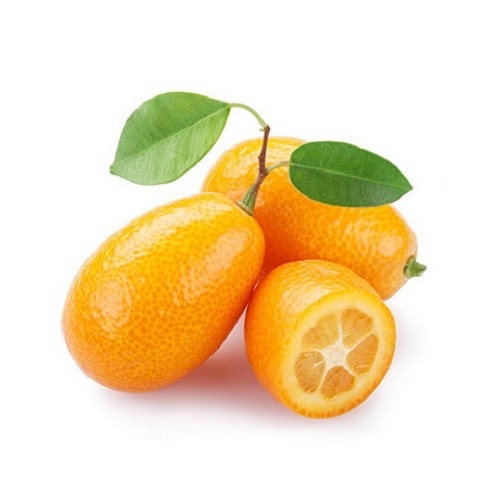
Kumquats
Kumquats - South Africa - 50 pcs per kg. African Bounty, Fresh & Bold infused with the natural tangy sweetness of fresh South African kumquats, a premium citrus fruit packed with vitamins and antioxidants. These bite-sized kumquats come in a convenient 50-piece pack, perfect for snacking, cooking, or adding a zesty twist to salads and desserts. Known for their thin, edible peel and juicy interior, kumquats support immune health and digestion with every flavorful bite. Grown under optimal conditions in South Africa, these kumquats offer unmatched freshness and nutritional benefits for health-conscious consumers seeking natural, nutrient-rich produce. Key Features. - Fresh South African kumquats, harvested at peak ripeness for premium taste and quality. - Rich in vitamin C and dietary fiber, supporting immune function and digestive health. - Thin edible peel with a sweet-tart flavor, ideal for snacking and culinary uses. - Pack of 50 pieces ensures ample supply for family, recipes, or juicing needs. - Naturally grown delivering pure and nutritious citrus goodness.
Brand: freshdailypk
Category: Food, Beverages & Tobacco > Food Items > Fruits & Vegetables > Fresh & Frozen Fruits > Citrus Fruits > Kumquats